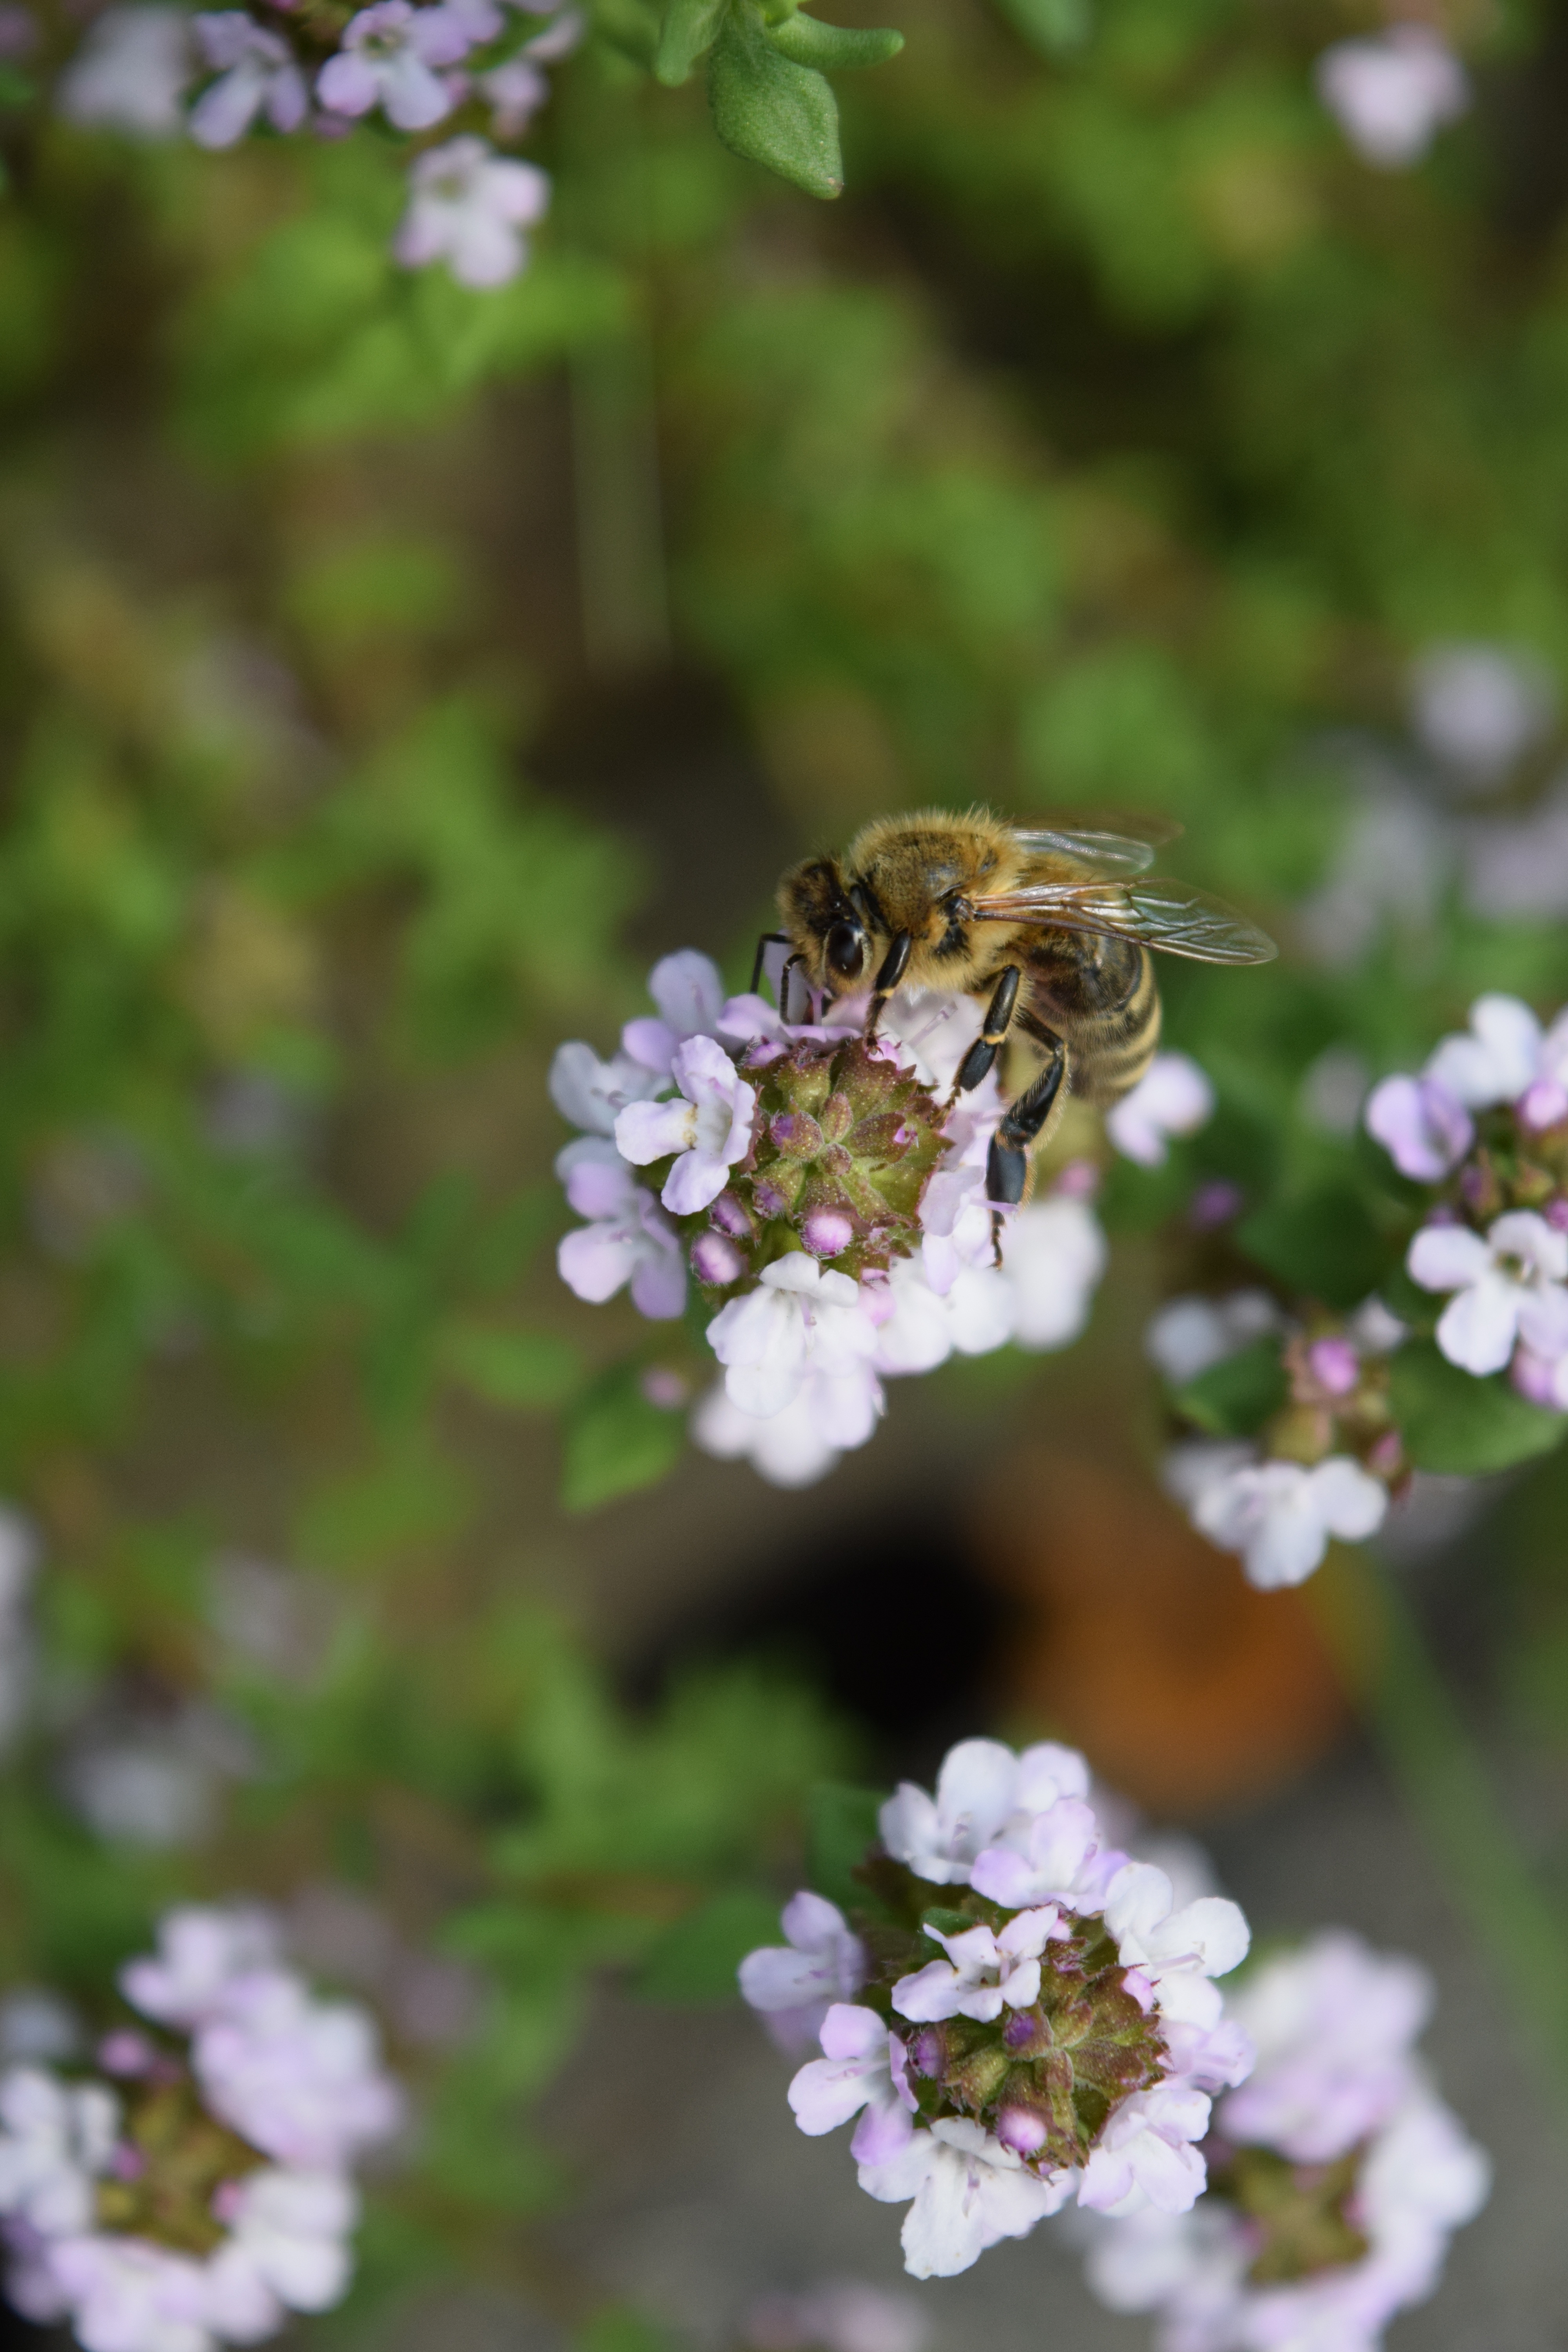
nature, branch, blossom, plant, flower, purple, busy, spring, insect, macro, small, botany, pink, close, flora, fauna, invertebrate, wildflower, bee, collect, nectar, macro photography, honey bee, hard working, pollinator, flower violet, food intake, membrane winged insect